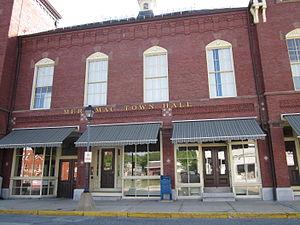
Merrimac est une ville des États-Unis située sur le bord du fleuve Merrimack, dans le Massachusetts, comté d'Essex. La ville s'étend sur 22,9 km², comprenant 0,8 km² d'eau.